16th Air Army

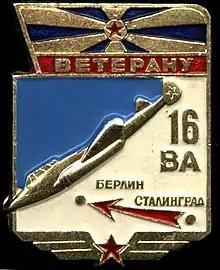
Memorial badge 16th Air Army

The 16th Red Banner Air Army was the most important formation of the Special Purpose Command. Initially formed during the Second World War as a part of the Soviet Air Force, it was from its 2002 reformation to its 2009 disbandment the tactical air force component of the Moscow Military District. The 16th Air Army took part in the Battle of Berlin with 28 Aviation divisions and 7 Separate aviation regiments, and was located with the GSFG in East Germany until 1994. Withdrawn to Kubinka in that year, the army was disbanded and reformed as a corps in 1998. From 1949 to 1968, it was designated as the 24th Air Army.